Battle of Longewala

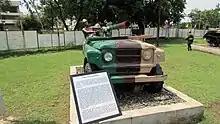
Jonga that destroyed several tanks during battle

On the Indian side, the post was held by A Company, 23rd Battalion, Punjab Regiment, led by Major Kuldip Singh Chandpuri, the defences occupying a high sand dune which dominated the area that was largely intractable to vehicles. The post was surrounded by a barbed wire fence of three strands. The rest of the battalion was located at Sadhewala, to the north-east. Chandpuri commanded an infantry company reinforced by a section each of medium machine guns (MMGs) and L16 81mm mortars, and one Jonga-mounted M40 recoilless rifle (RCL). His two other recoilless rifle teams of the anti-tank section were under training at battalion headquarters. Chandpuri also had under his command a four-man team of the camel Border Security Force division.